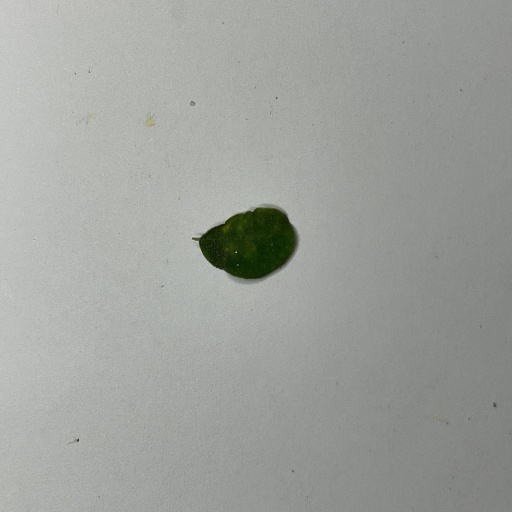
Species: Sojina
Leaf condition: Bacterial Spot